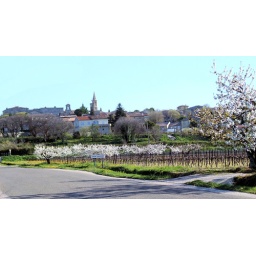
Fruit trees on the hill in front of Saint Maximin